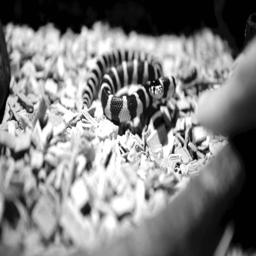
Animal: snakes